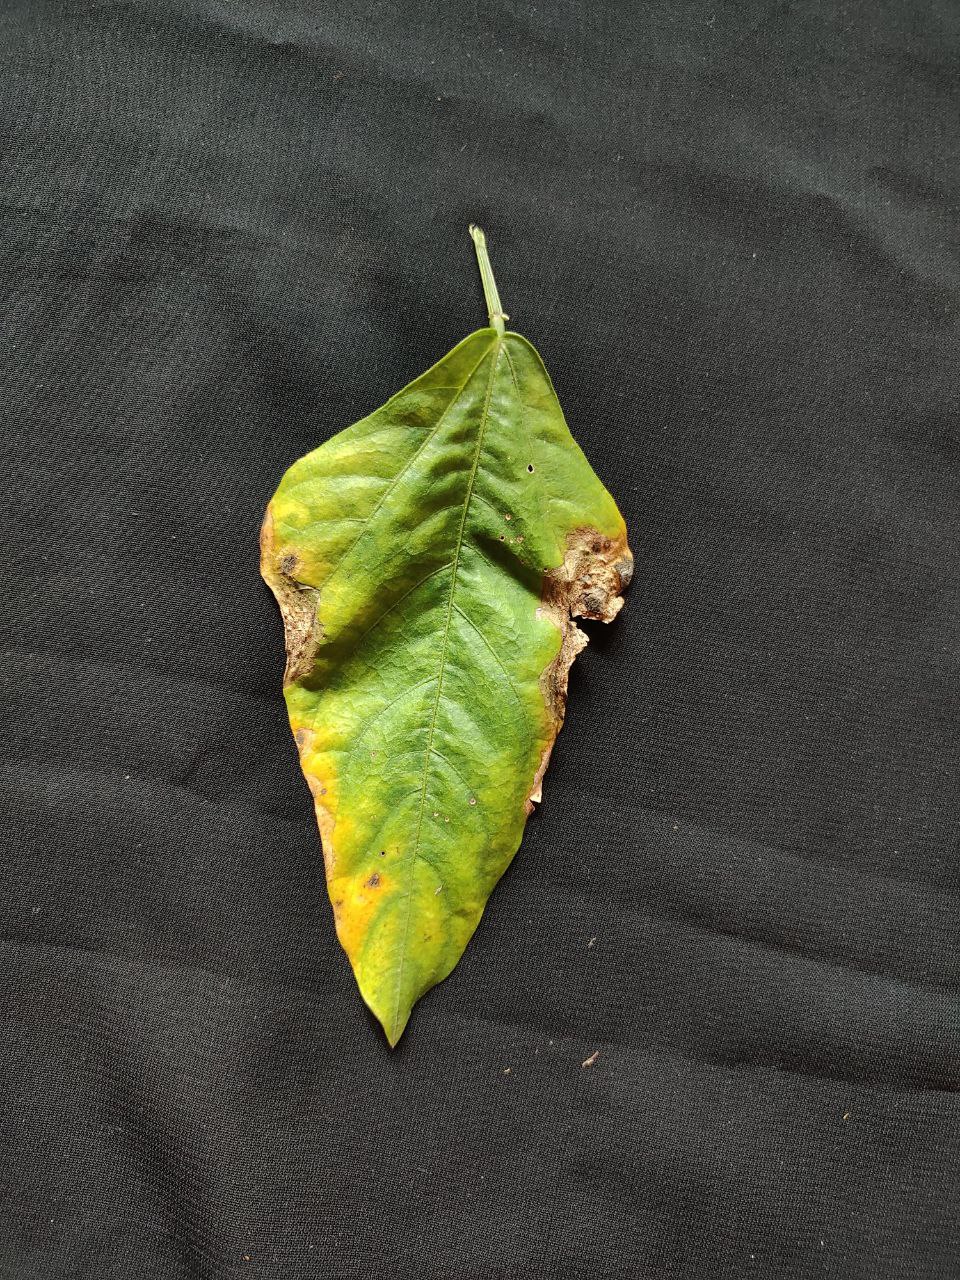
Crop: cowpea
Leaf condition: Bacterial wilt